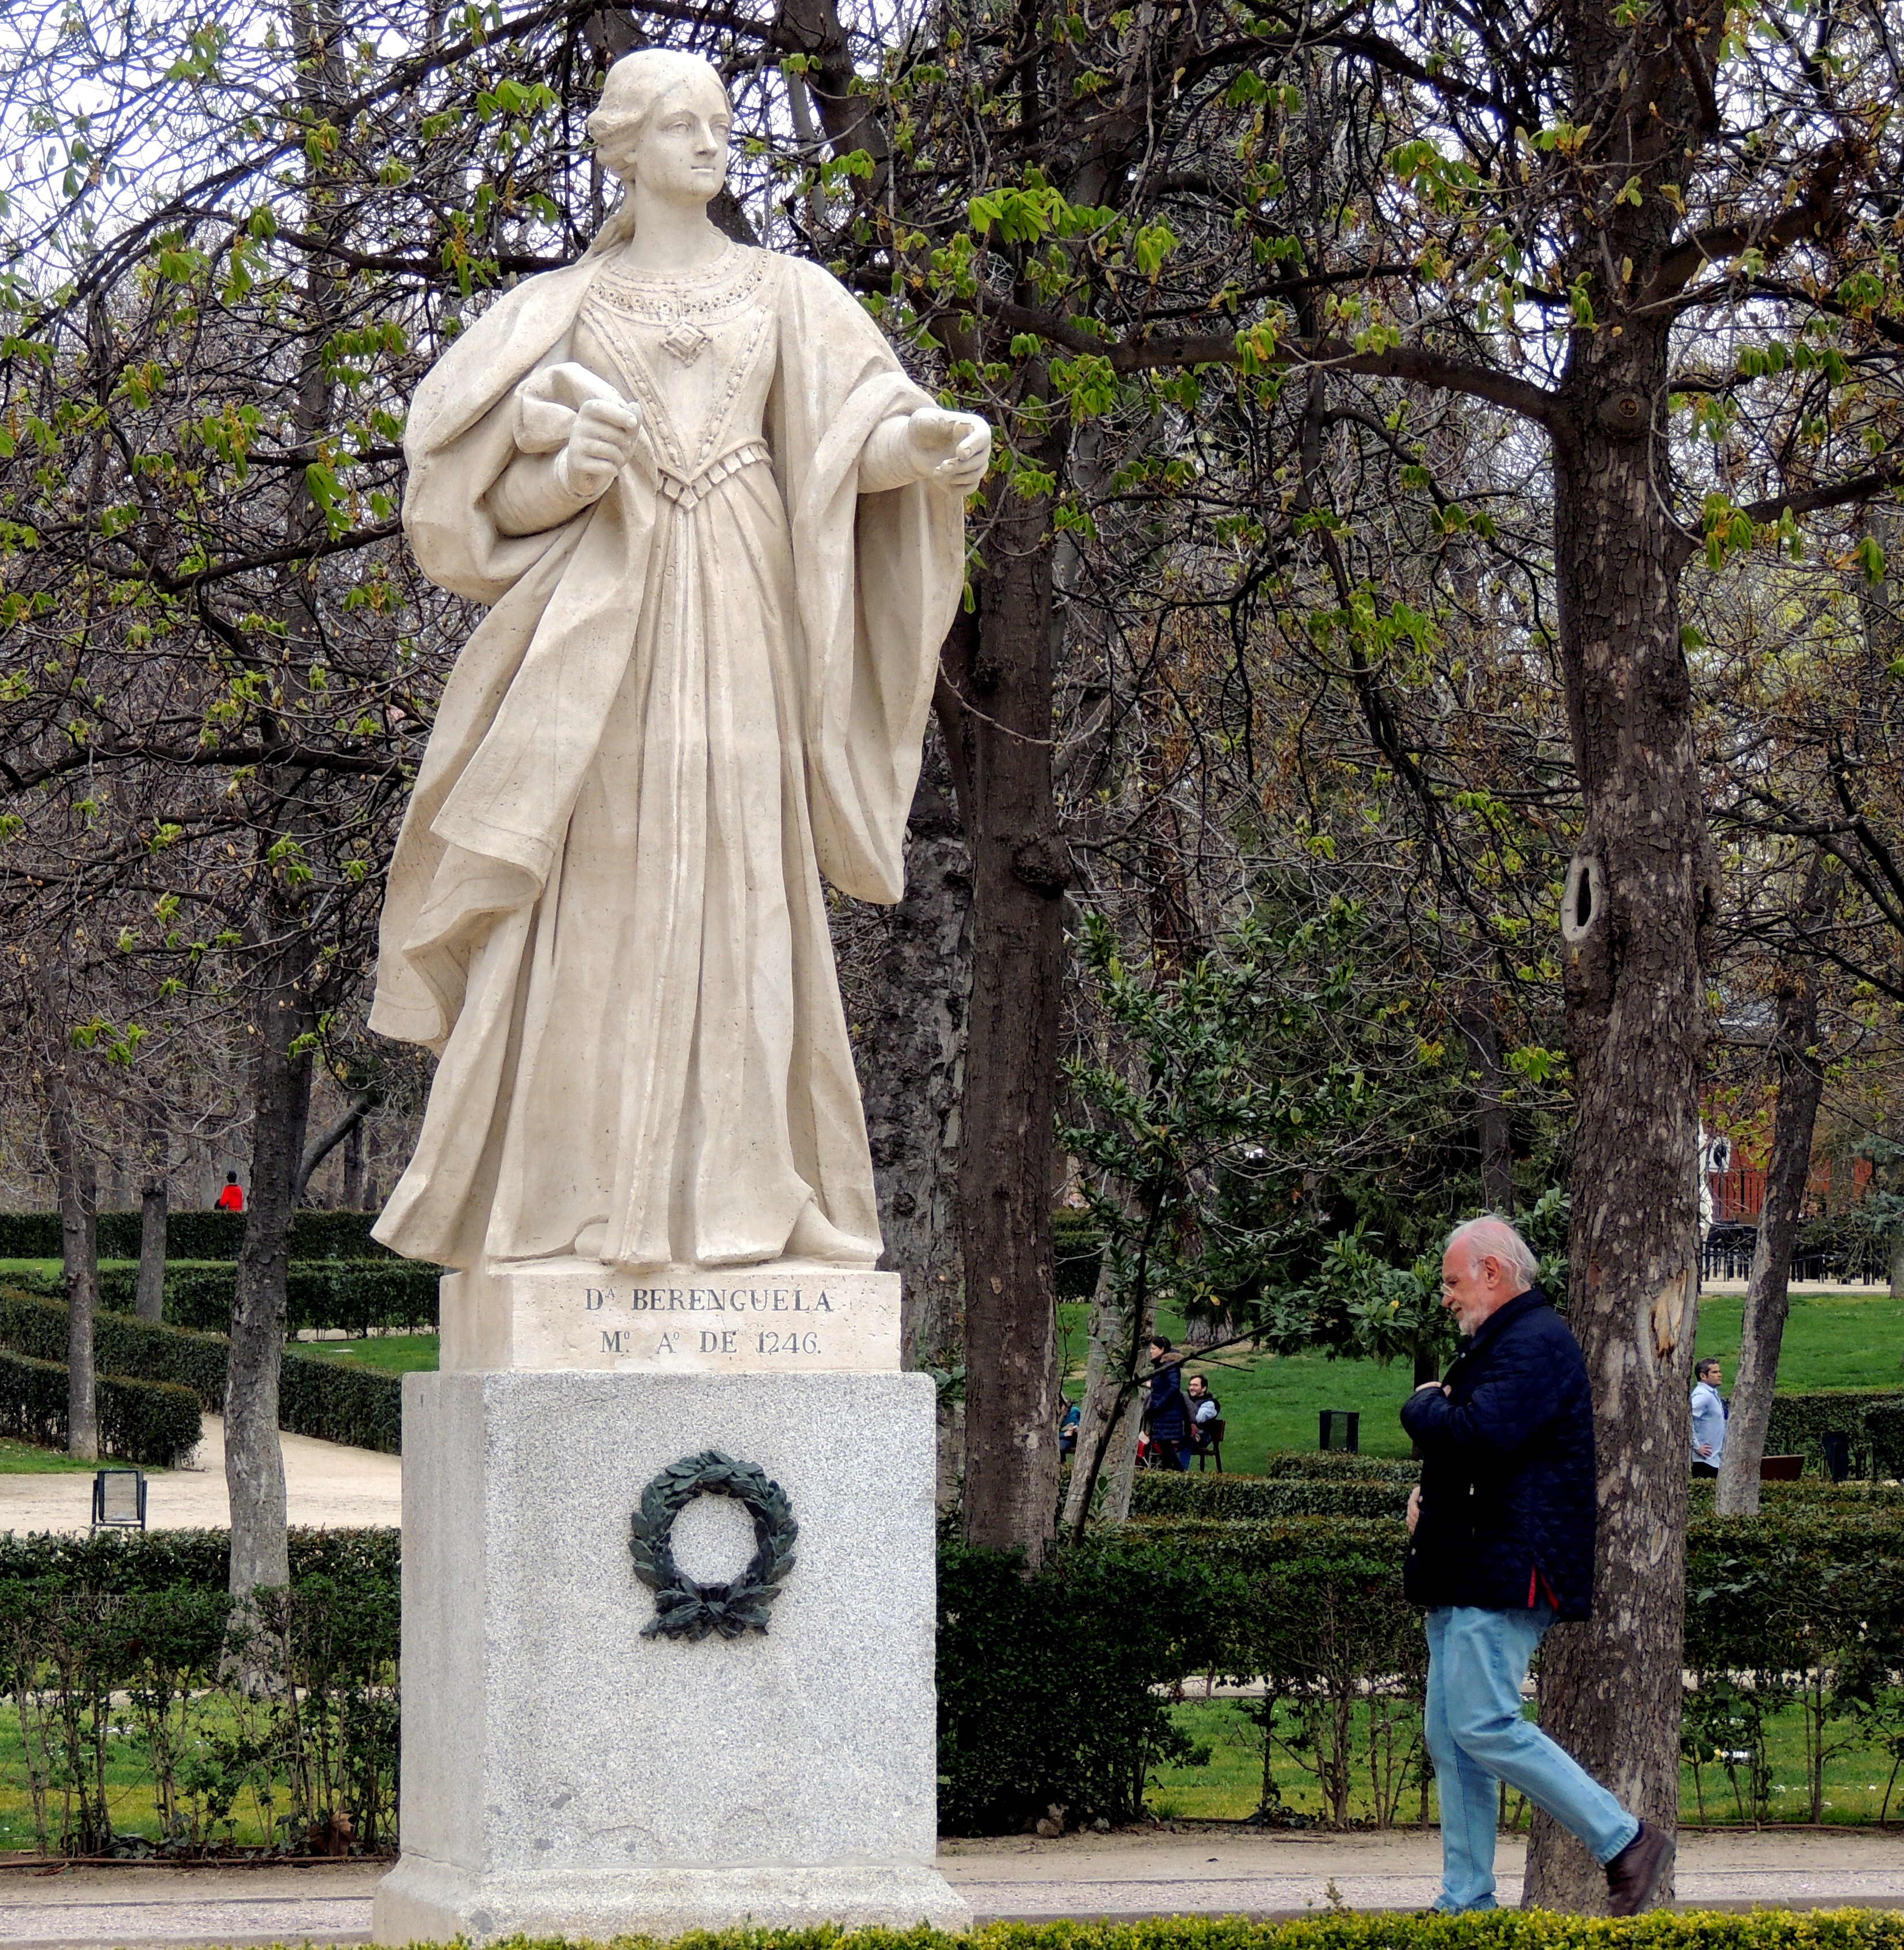
monument, statue, grave, sculpture, memorial, art